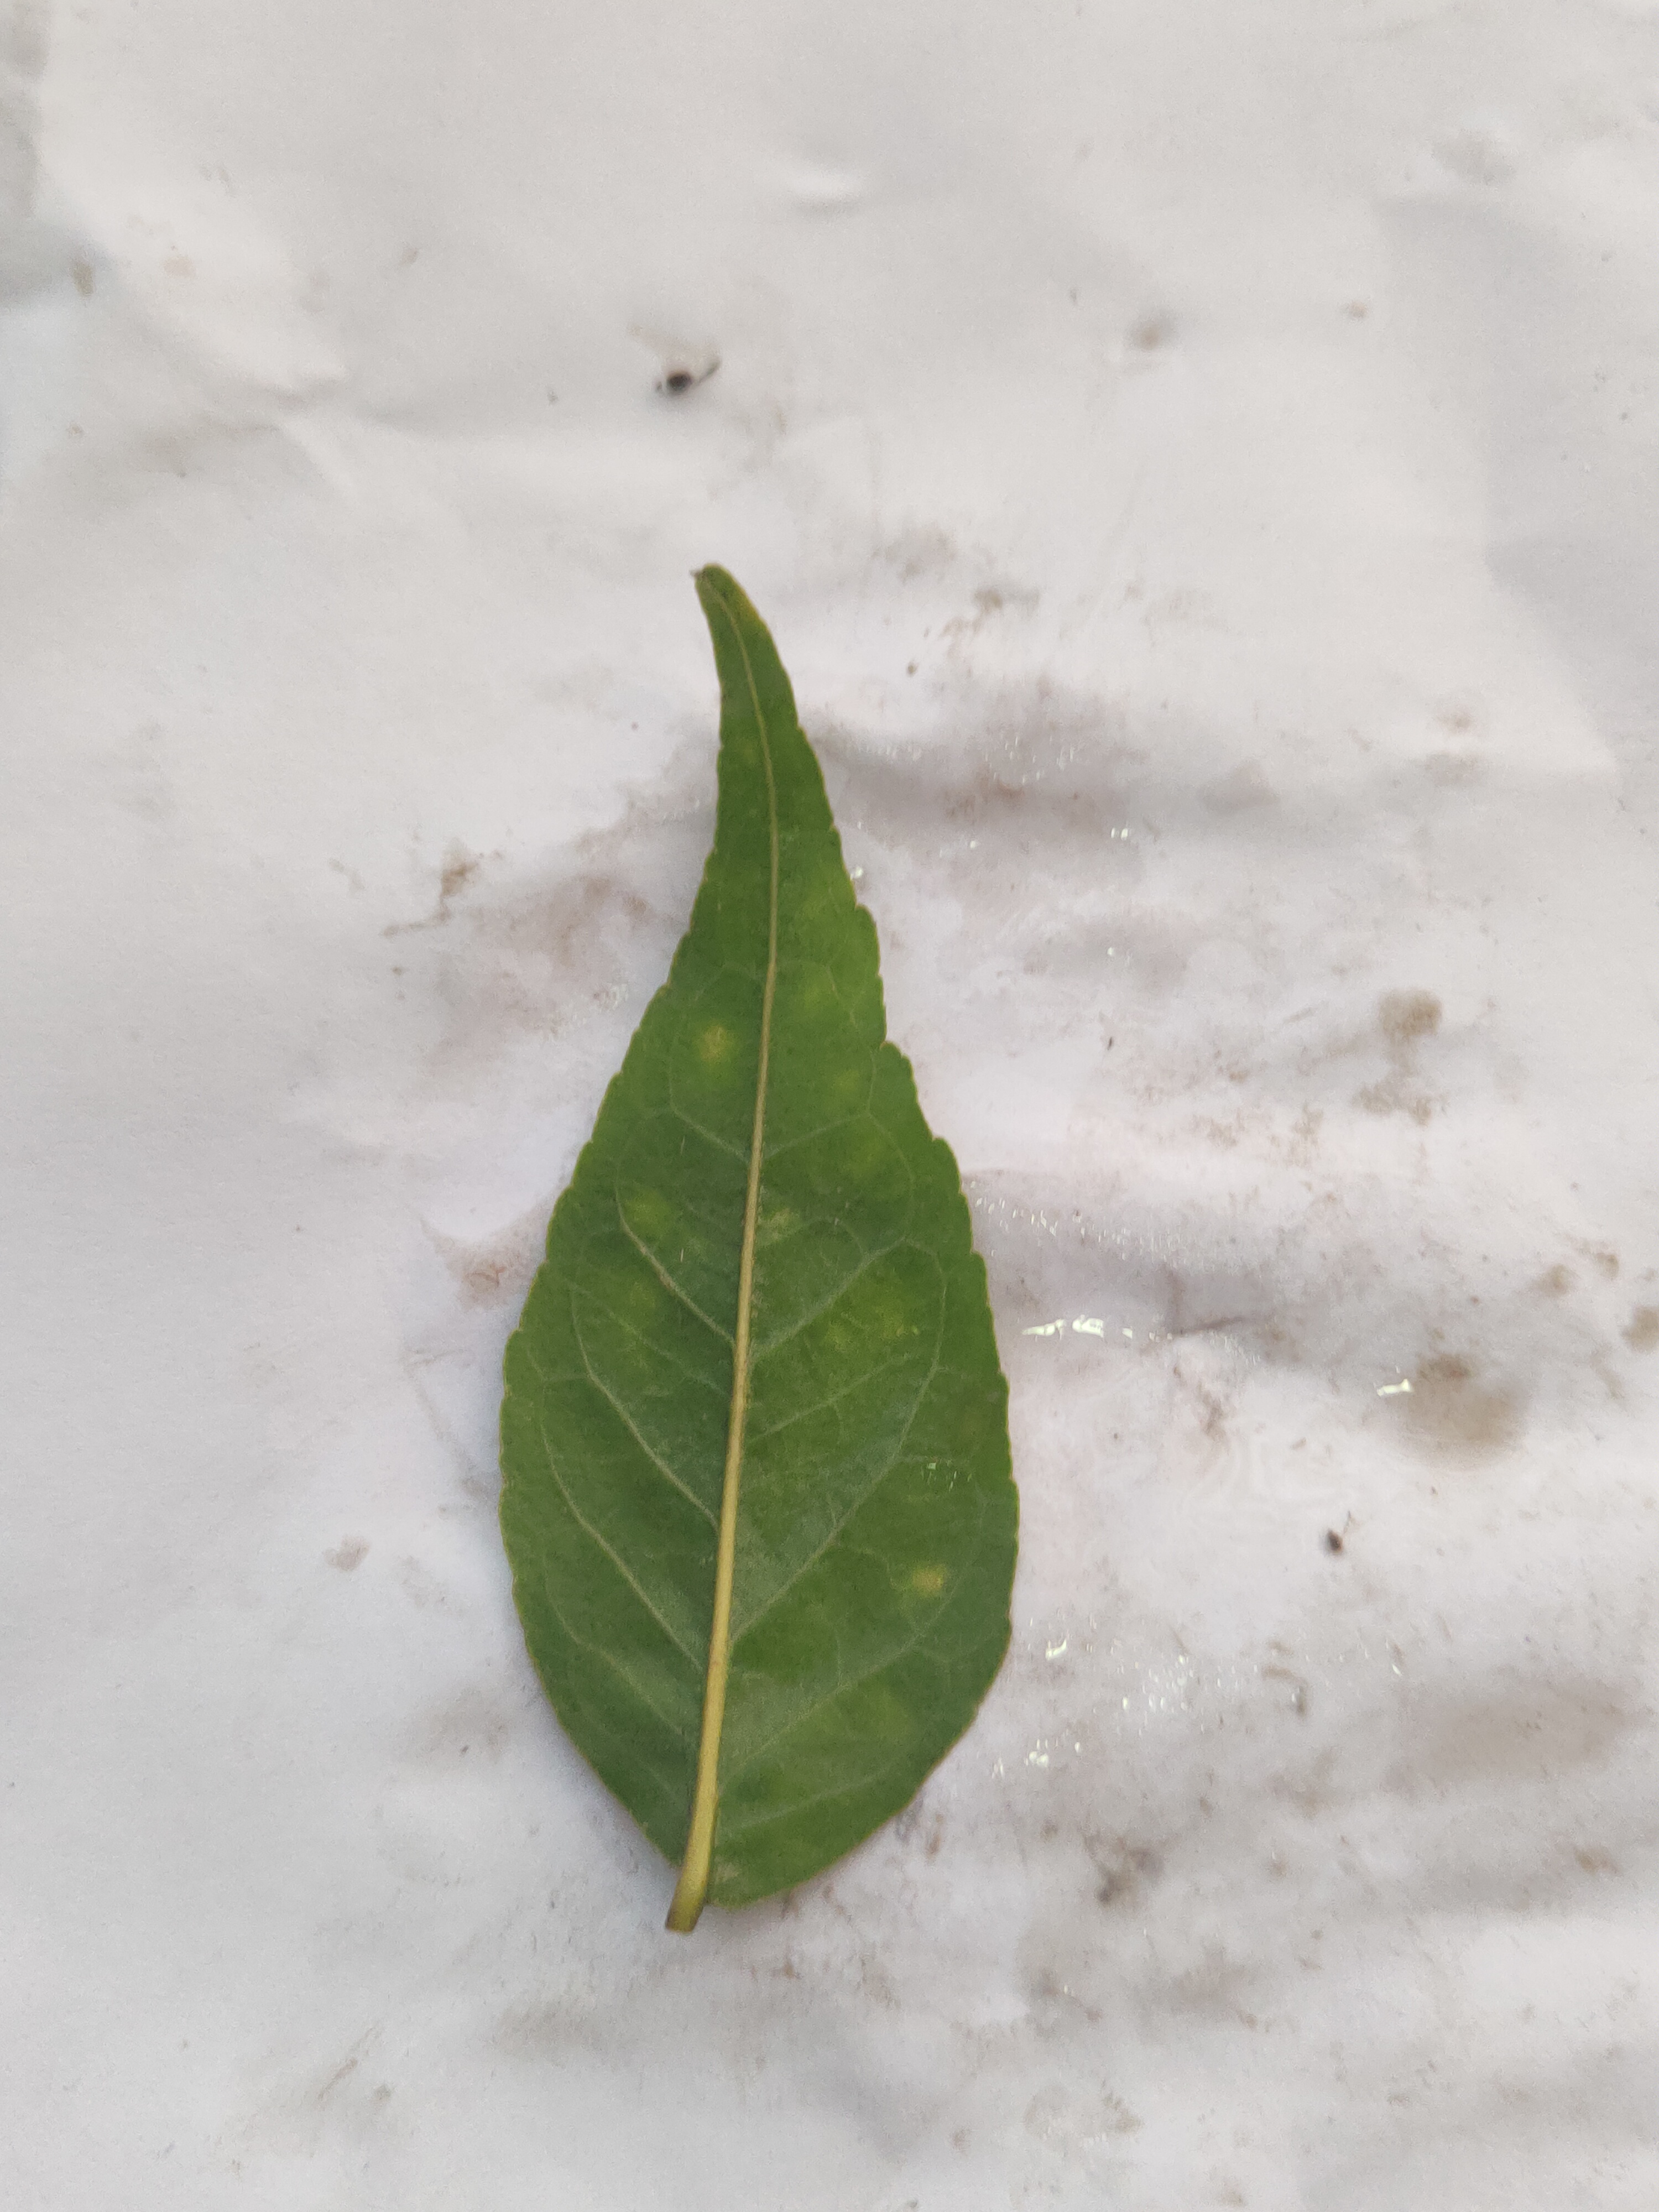
Leaf variety: Aegle marmelos